Sarah McCreanor

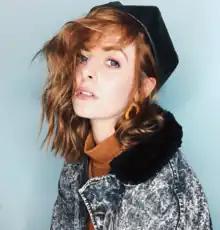

Sarah McCreanor (born 2 August 1992), known professionally as "Smac" and Hydraulic Press Girl, is an Australian actor, dancer, comedian, and content creator. She is known for her content series in which she moves her body to imitate objects being crushed in hydraulic presses. Among other activities, she has performed in about 70 television commercials.